Iron-hulled sailing ship

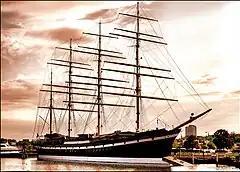
The largest sailing ship to survive, the four-masted barque "Moshulu" at Philadelphia, Pennsylvania, United States

A sailing ship from this era could have a crew of as few as 14, with a typical crew being master, mate, boatswain (bosun), 15 seamen and 5 apprentices. "Herzogin Cecilie" in 1926 sailed around Cape Horn with "only 19 men aboard, although not from choice." The crew roster of on her last commercial voyage around Cape Horn in 1949 under the Finnish flag listed a total complement of 33: